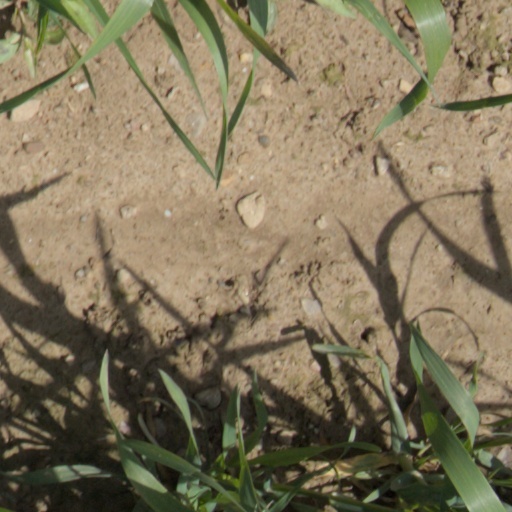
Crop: wheat